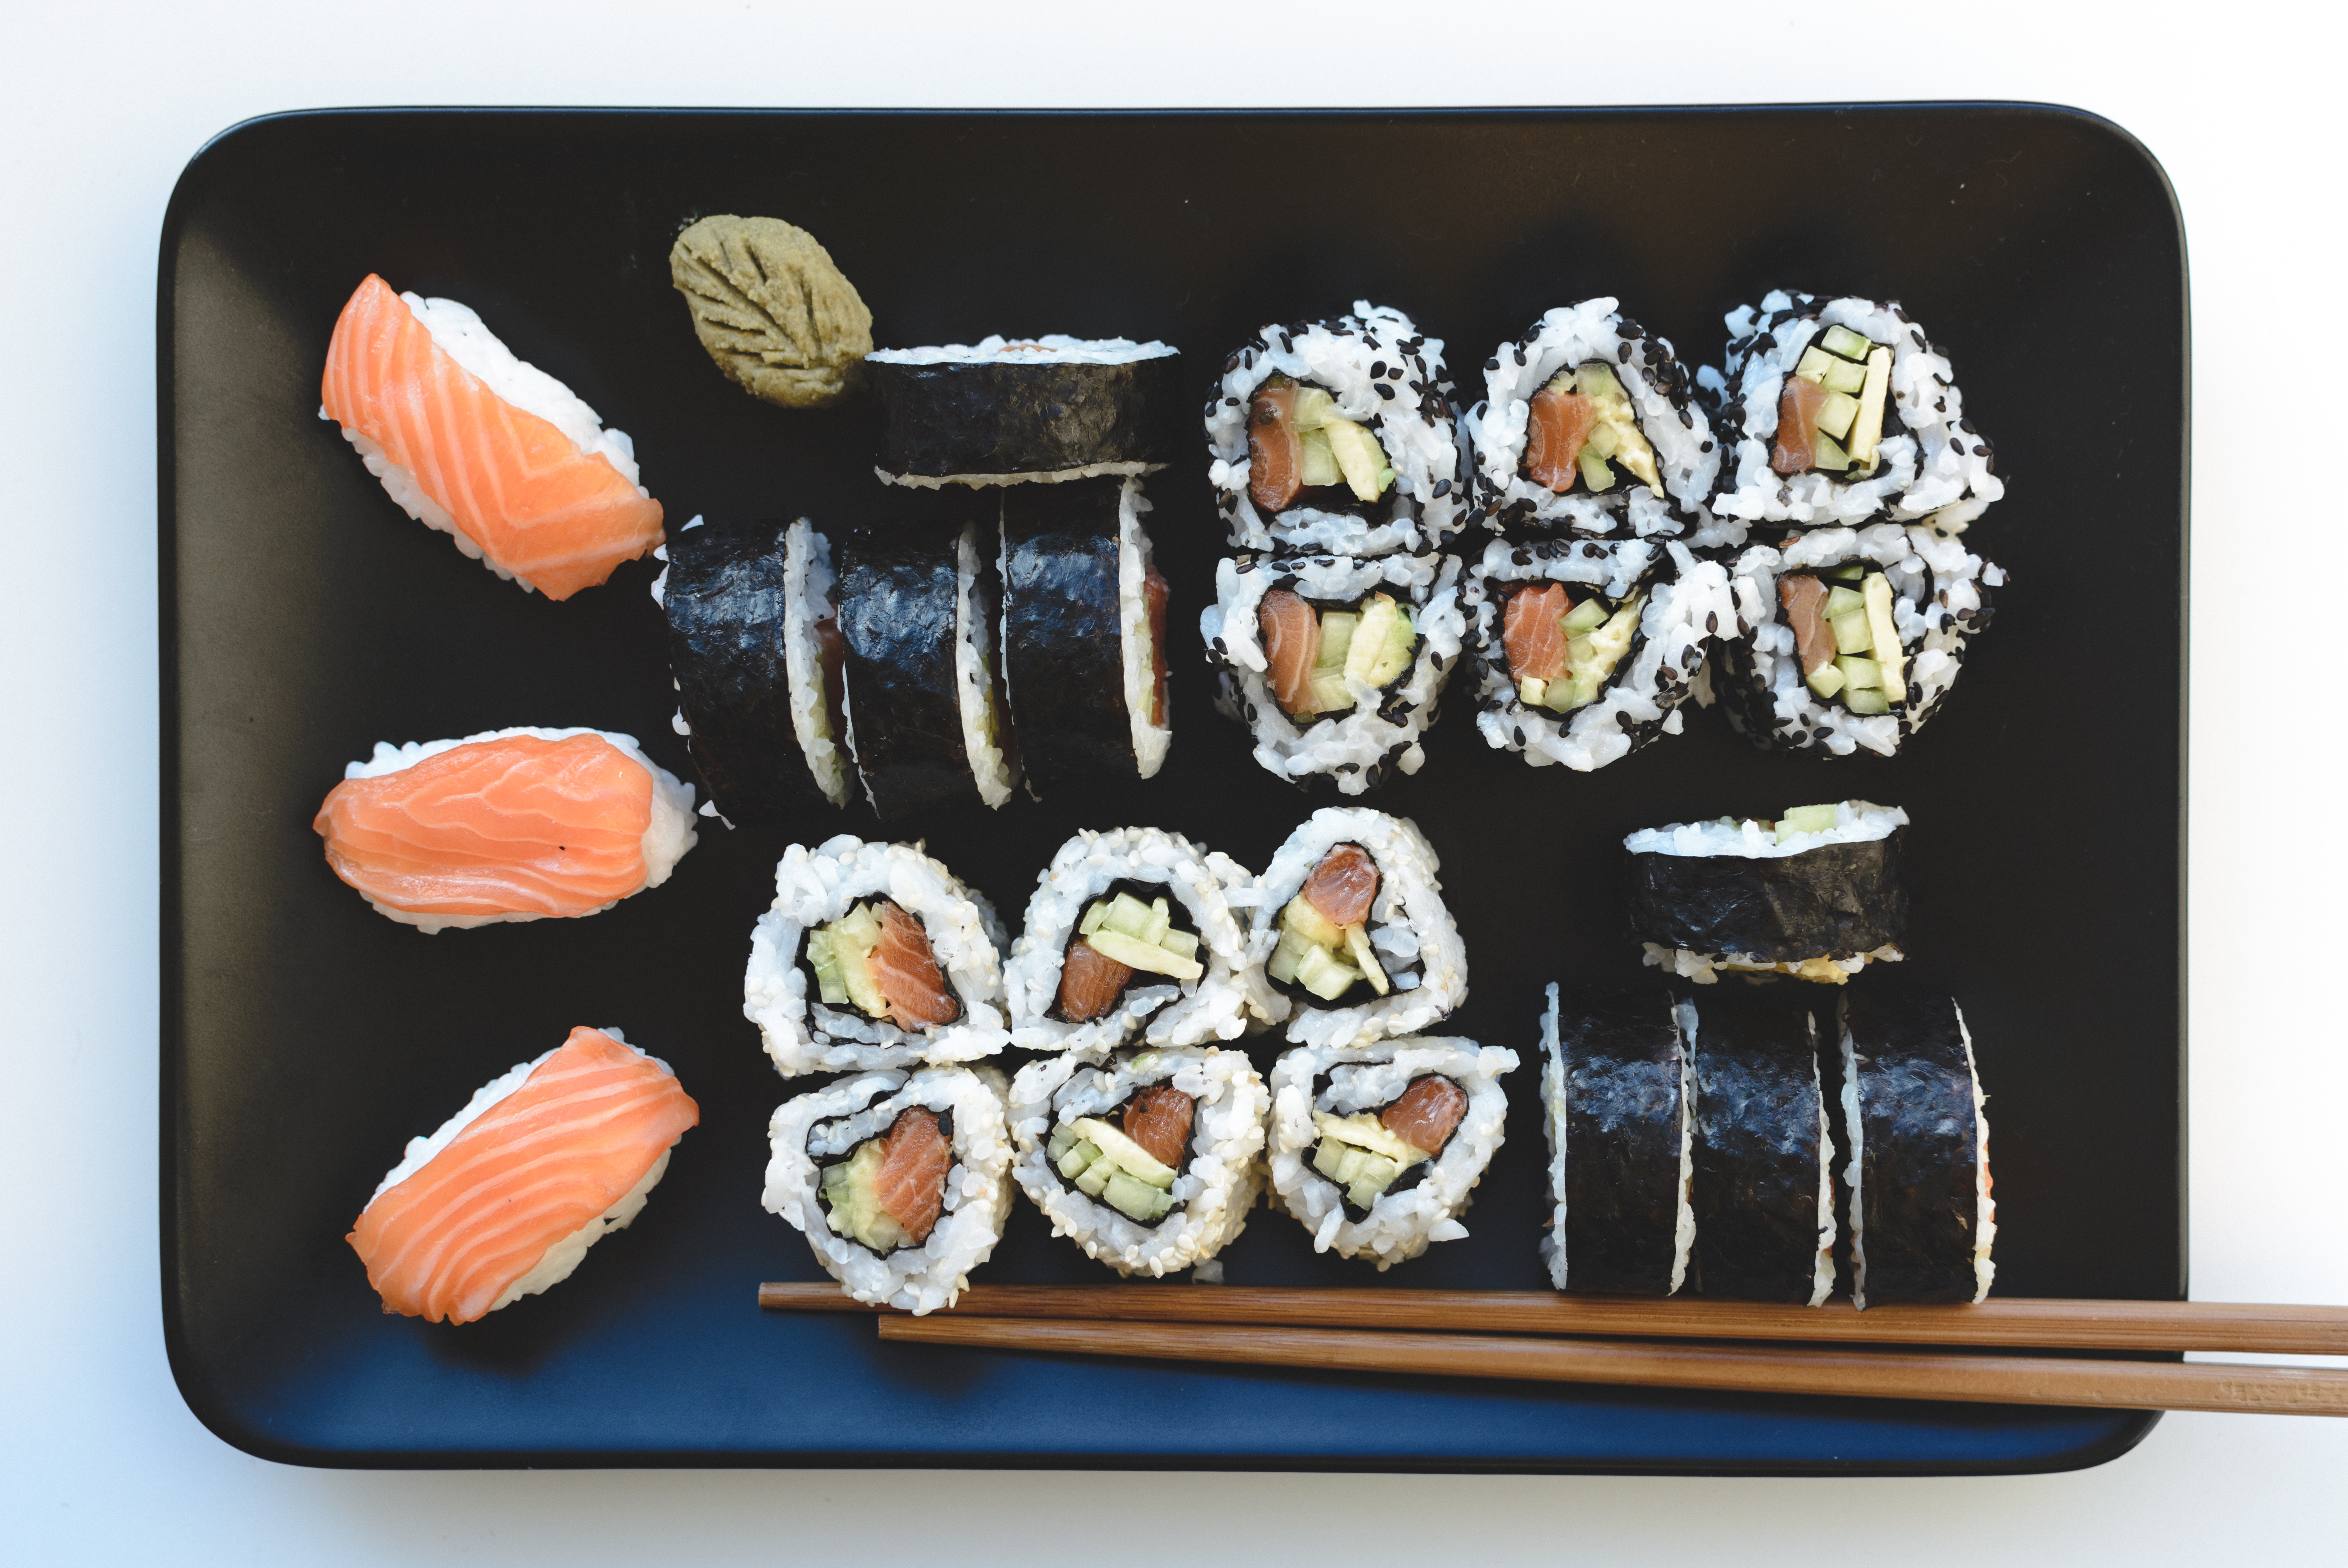
cuisine, gimbap, sushi, dish, food, california roll, comfort food, sakana, sashimi, garnish, japanese cuisine, la carte food, ingredient, side dish, nori, rice ball, appetizer, spam musubi, recipe